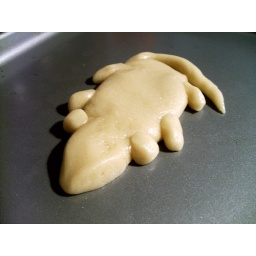
the rat cookie, before it went in the oven, therefore before it was iced and fell to its death on the kitchen floor